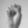
ASL letter: S